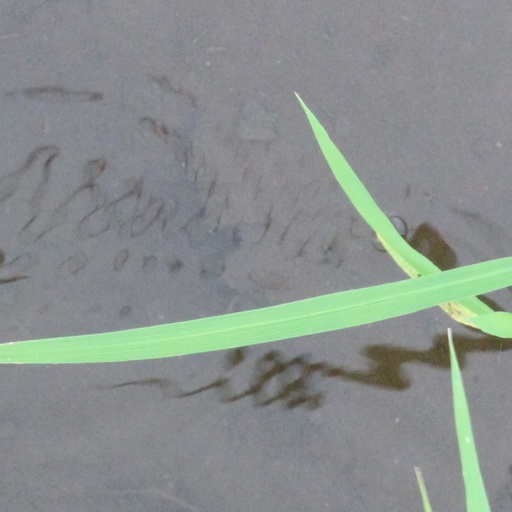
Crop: rice